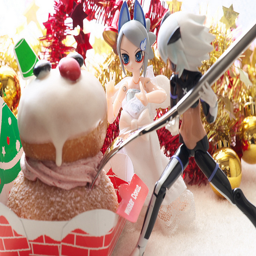
An animated picture of two fantasy characters digging a fork into an ice-cream character.
Two action figures sticking a pastry with a fork.
Animated woman sticking fork into odd decorated food.
A festive dessert is decorated with cartoon characters.
Two figurines using a fork to eat a pastry.